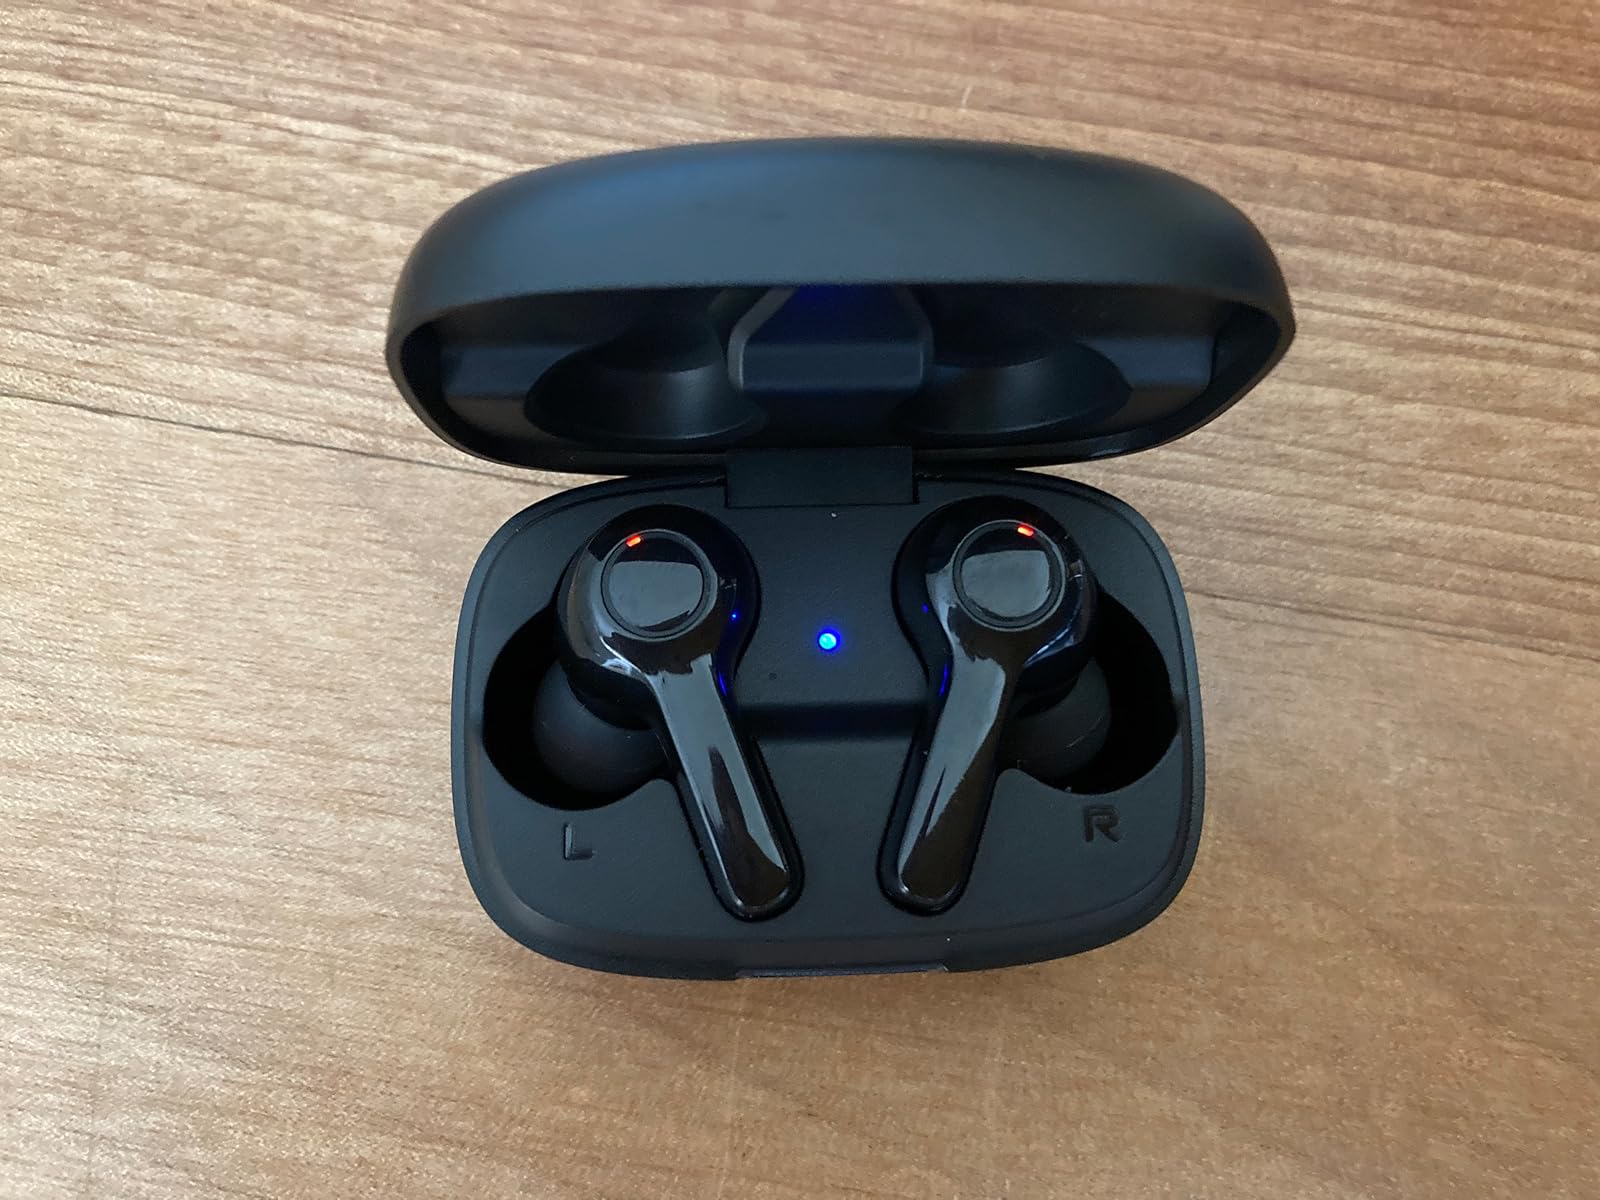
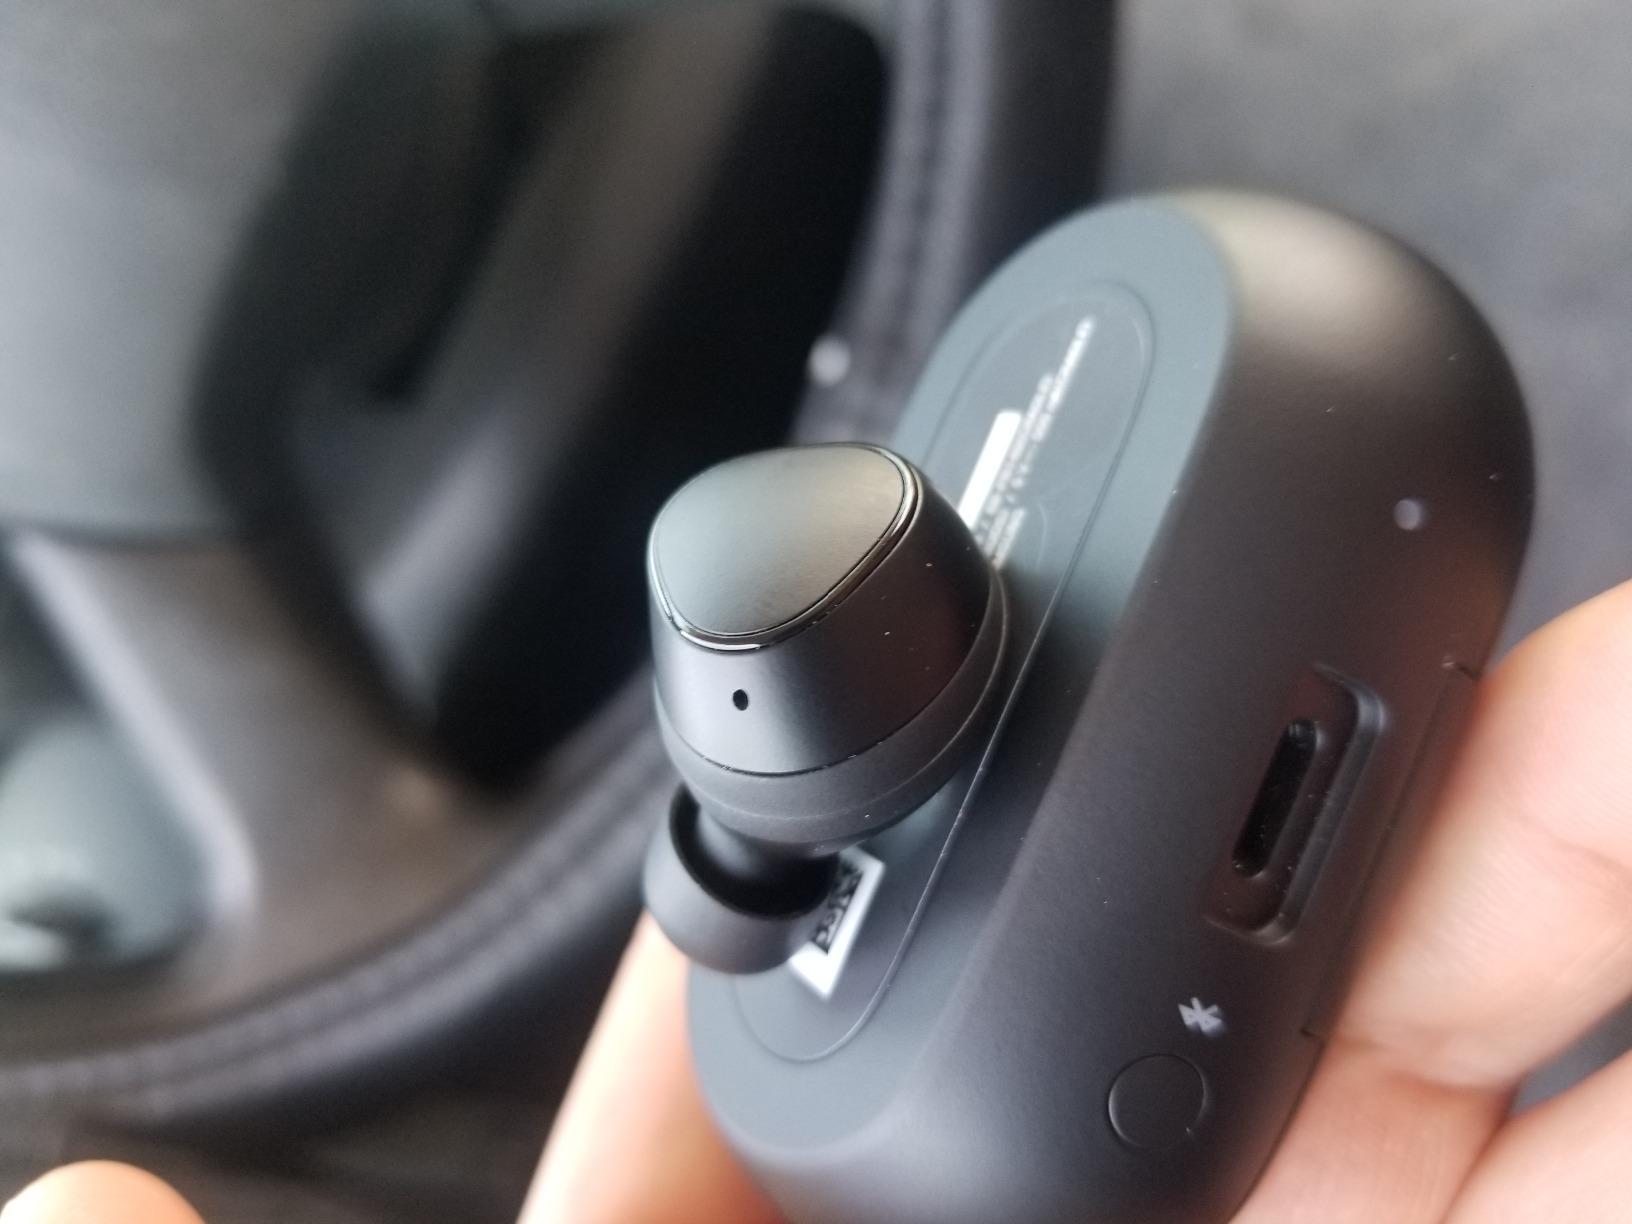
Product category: earbuds
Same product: no